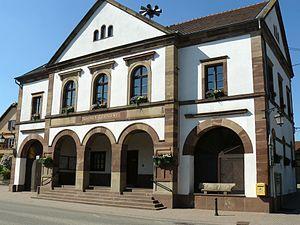
Mairie de Valff